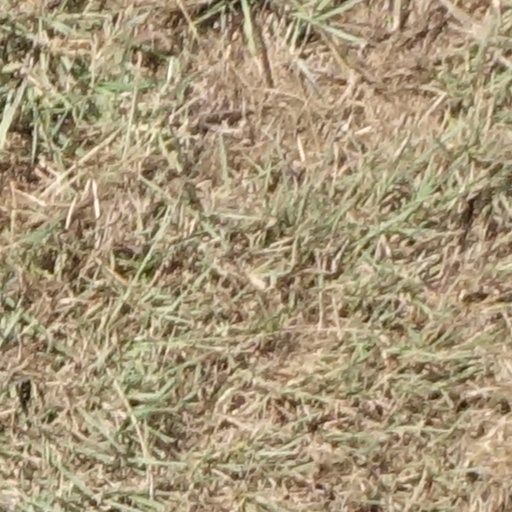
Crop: sorghum